Question: Please indicate a possible affordance area of the banana that can be used for eating
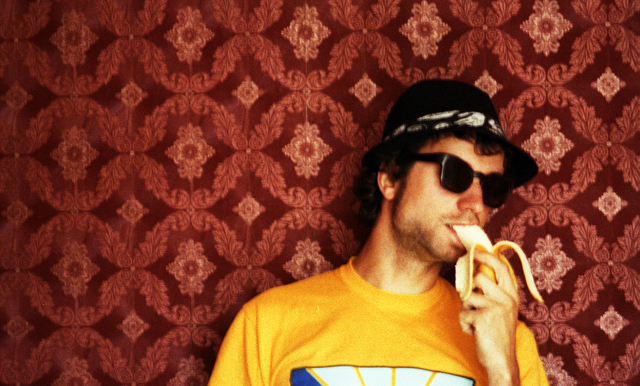
Answer: [444.5, 223, 541.5, 301]